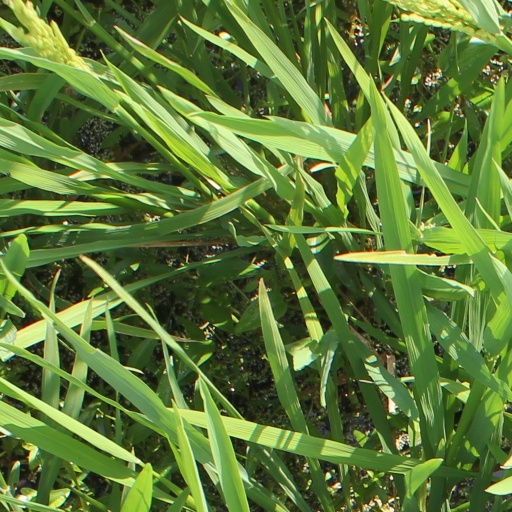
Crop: rice